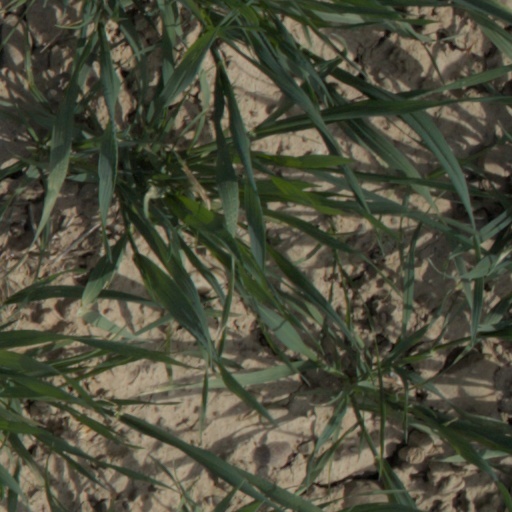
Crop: wheat